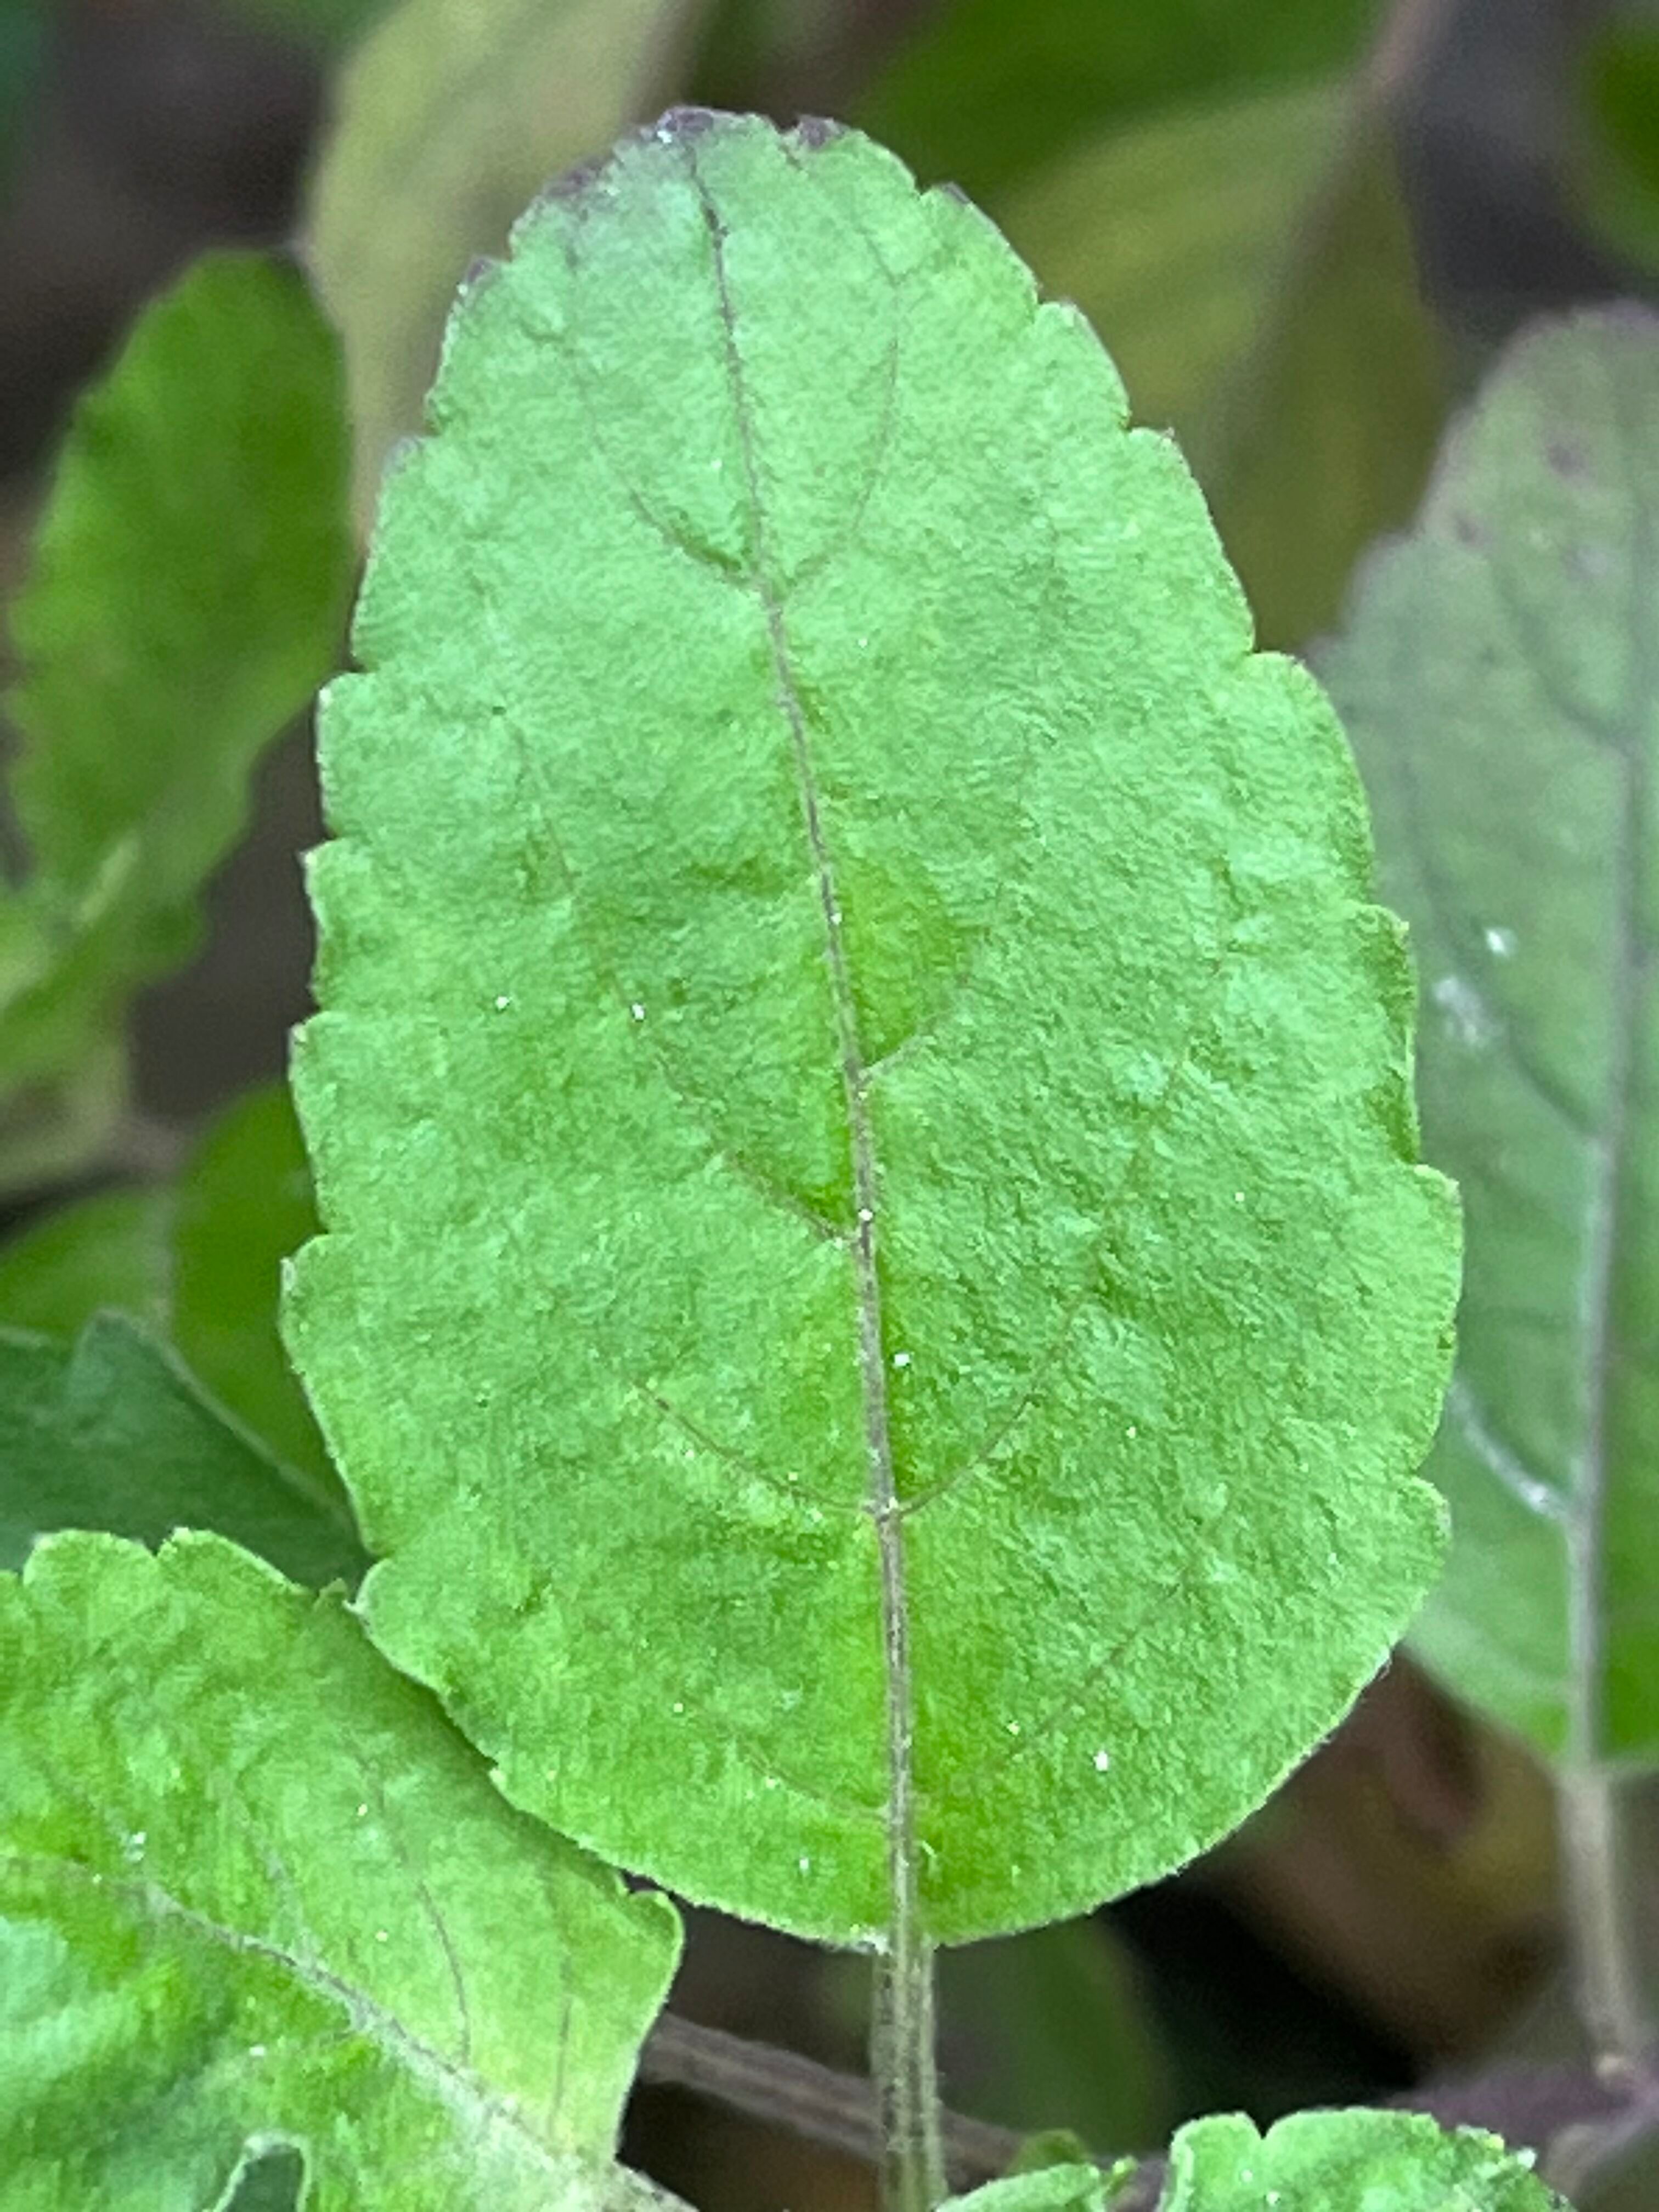
Plant species: ocimum-tenuiflorum